Trial of Derek Chauvin

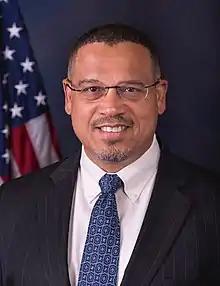
Attorney General Keith Ellison

Hennepin County Judge Peter Cahill presided over the case. Cahill has been a judge since 2007 and previously worked as both a public defender and prosecutor.